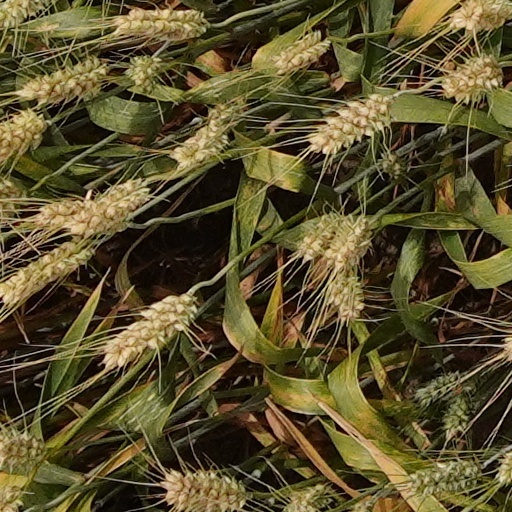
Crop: wheat